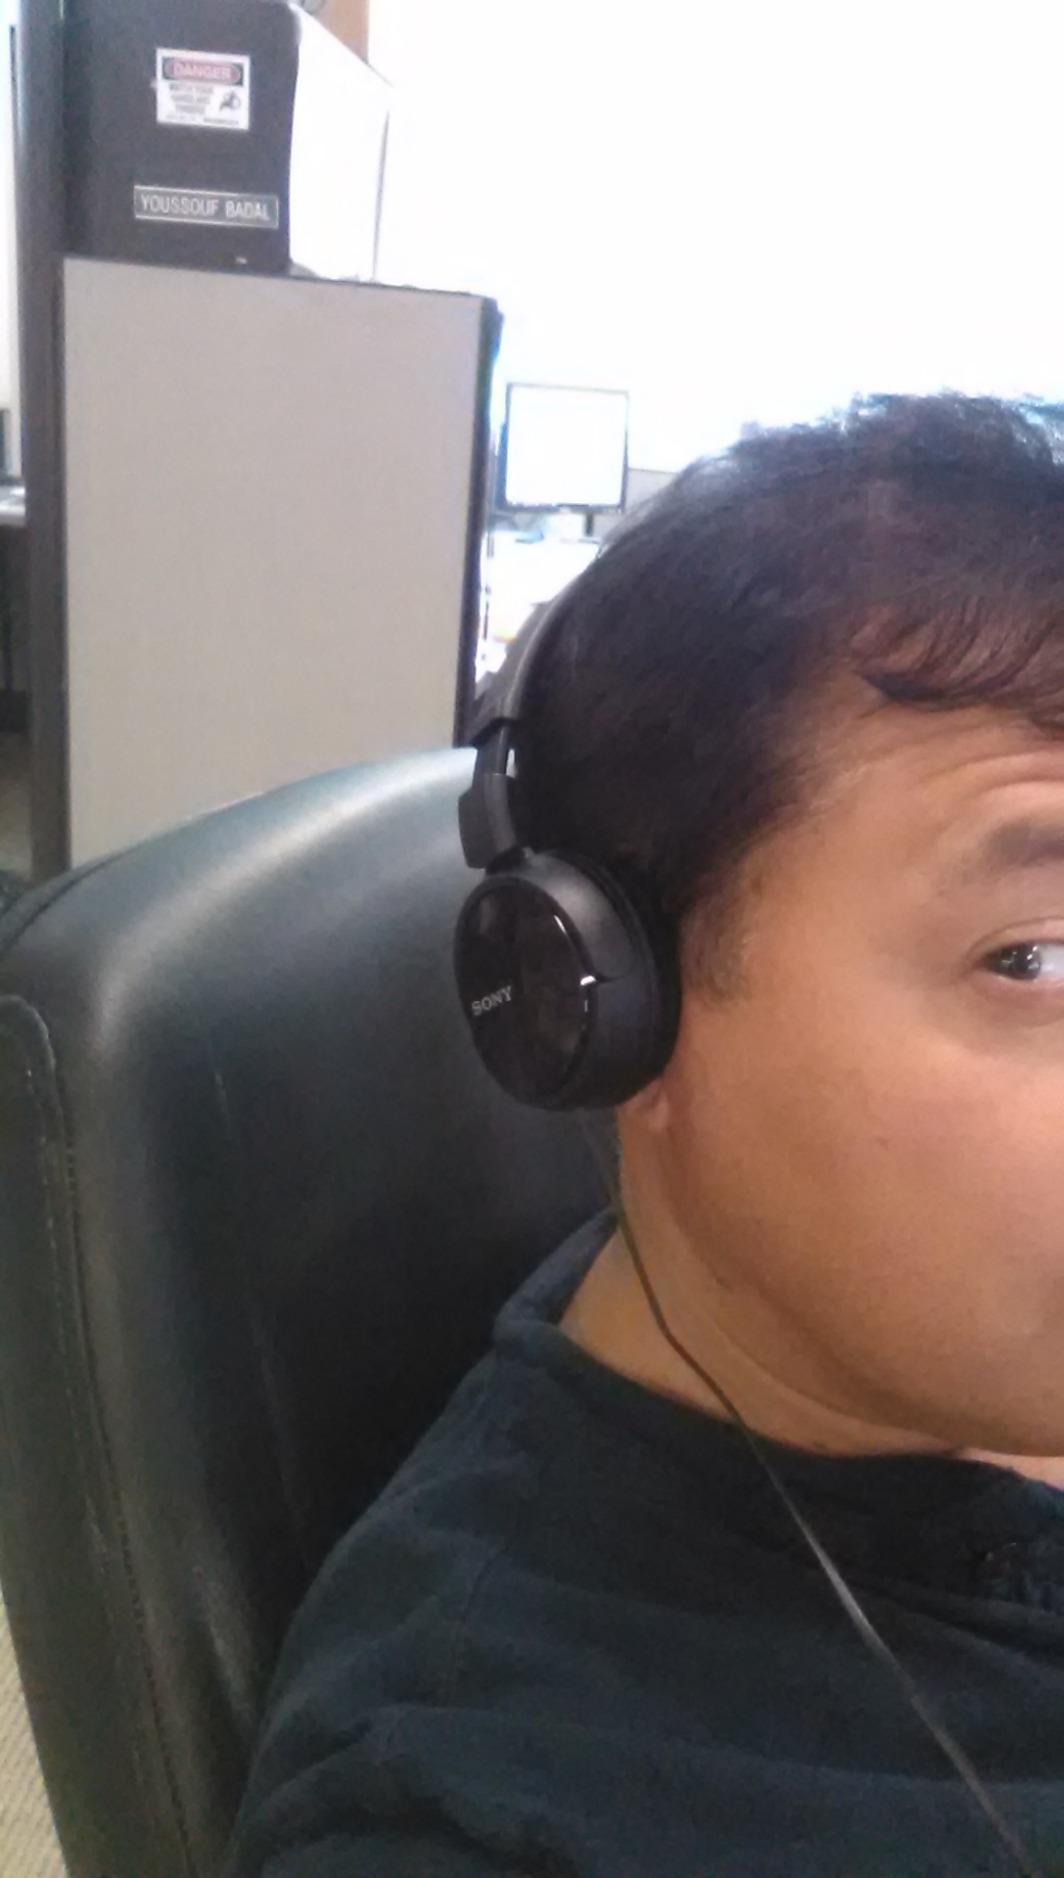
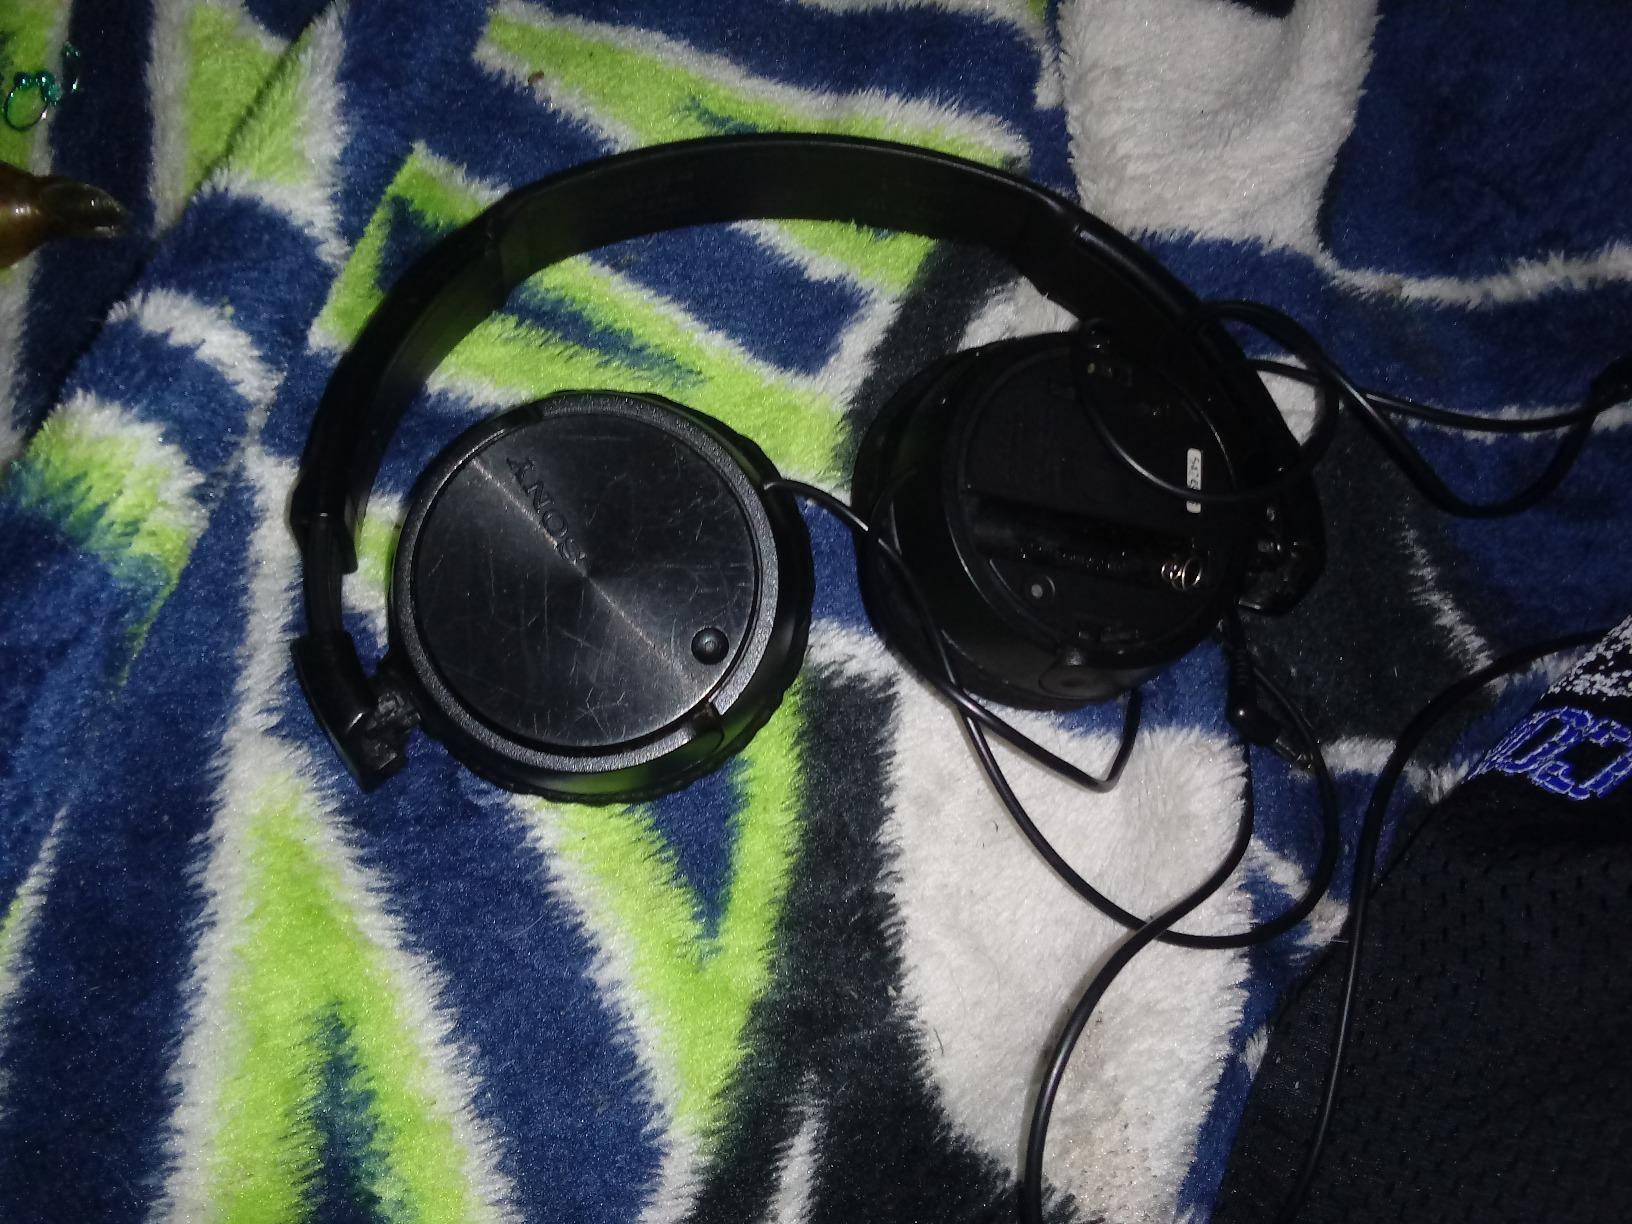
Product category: headphones
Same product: yes